The Sarah Silverman Program

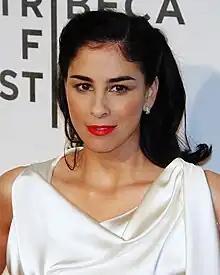

The show's premiere drew 1.8 million total viewers and 1.3 with the 18–49 demographic. The show had the single best debut ratings "for a Comedy Central original since the premiere of the animated series "Drawn Together" (2.2 million viewers) in 2004." On February 12, 2007, eleven days after the show's premiere, Comedy Central announced that it had "ordered 16 new episodes for air this fall and next spring." The network claimed the early pickup was because in its first two weeks, "[the show] was the most-watched cable show in primetime among all key demos." Comedy Central called it "its most successful primetime launch in three years."